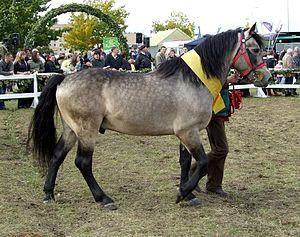
Le Žemaitukas est une race de poneys native de Lituanie. Son origine reste incertaine. Il est lié à un groupe autochtone de races équines issues du cheval des forêts et du Konik polonais, tous deux descendants probables des Tarpans sauvages. Cette race est bien connue depuis les VIᵉ et VIIᵉ siècle, son ancienneté lui conférant une importante valeur patrimoniale et génétique.